Parson Russell Terrier

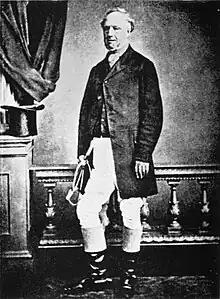
John "Jack" Russell, dog breed developer and namesake of this and other white terriers.

This type of small white terrier dates back to the work of the Reverend John Russell, born in 1795. In 1819 he purchased a small white and tan terrier bitch named Trump from a milkman in the hamlet of Elmsford. She formed the basis for his breeding programme, and by the 1850s the dogs were recognised as a distinct type of Fox Terrier.